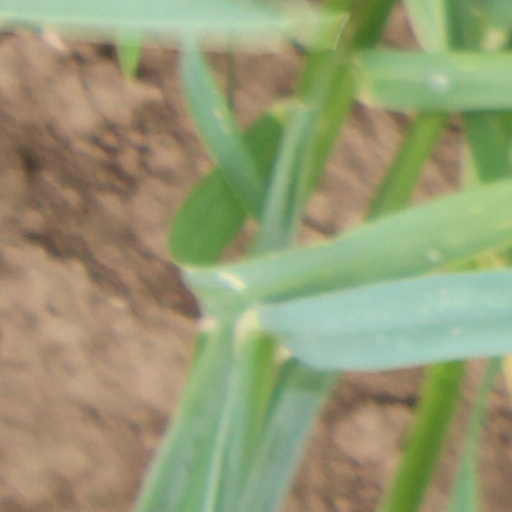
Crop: wheat